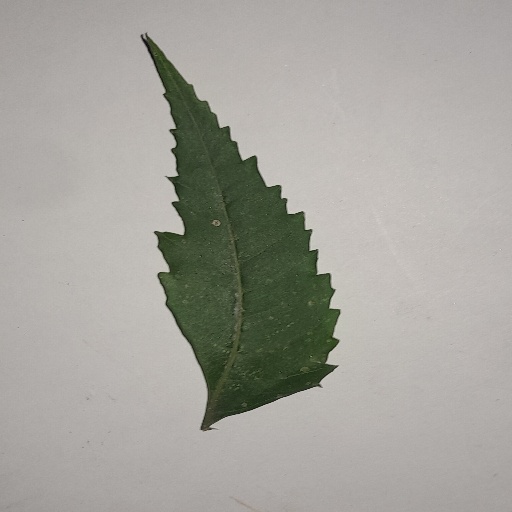
Species: Neem
Leaf condition: Powdery Mildew